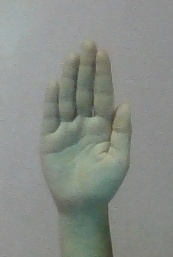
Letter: seen